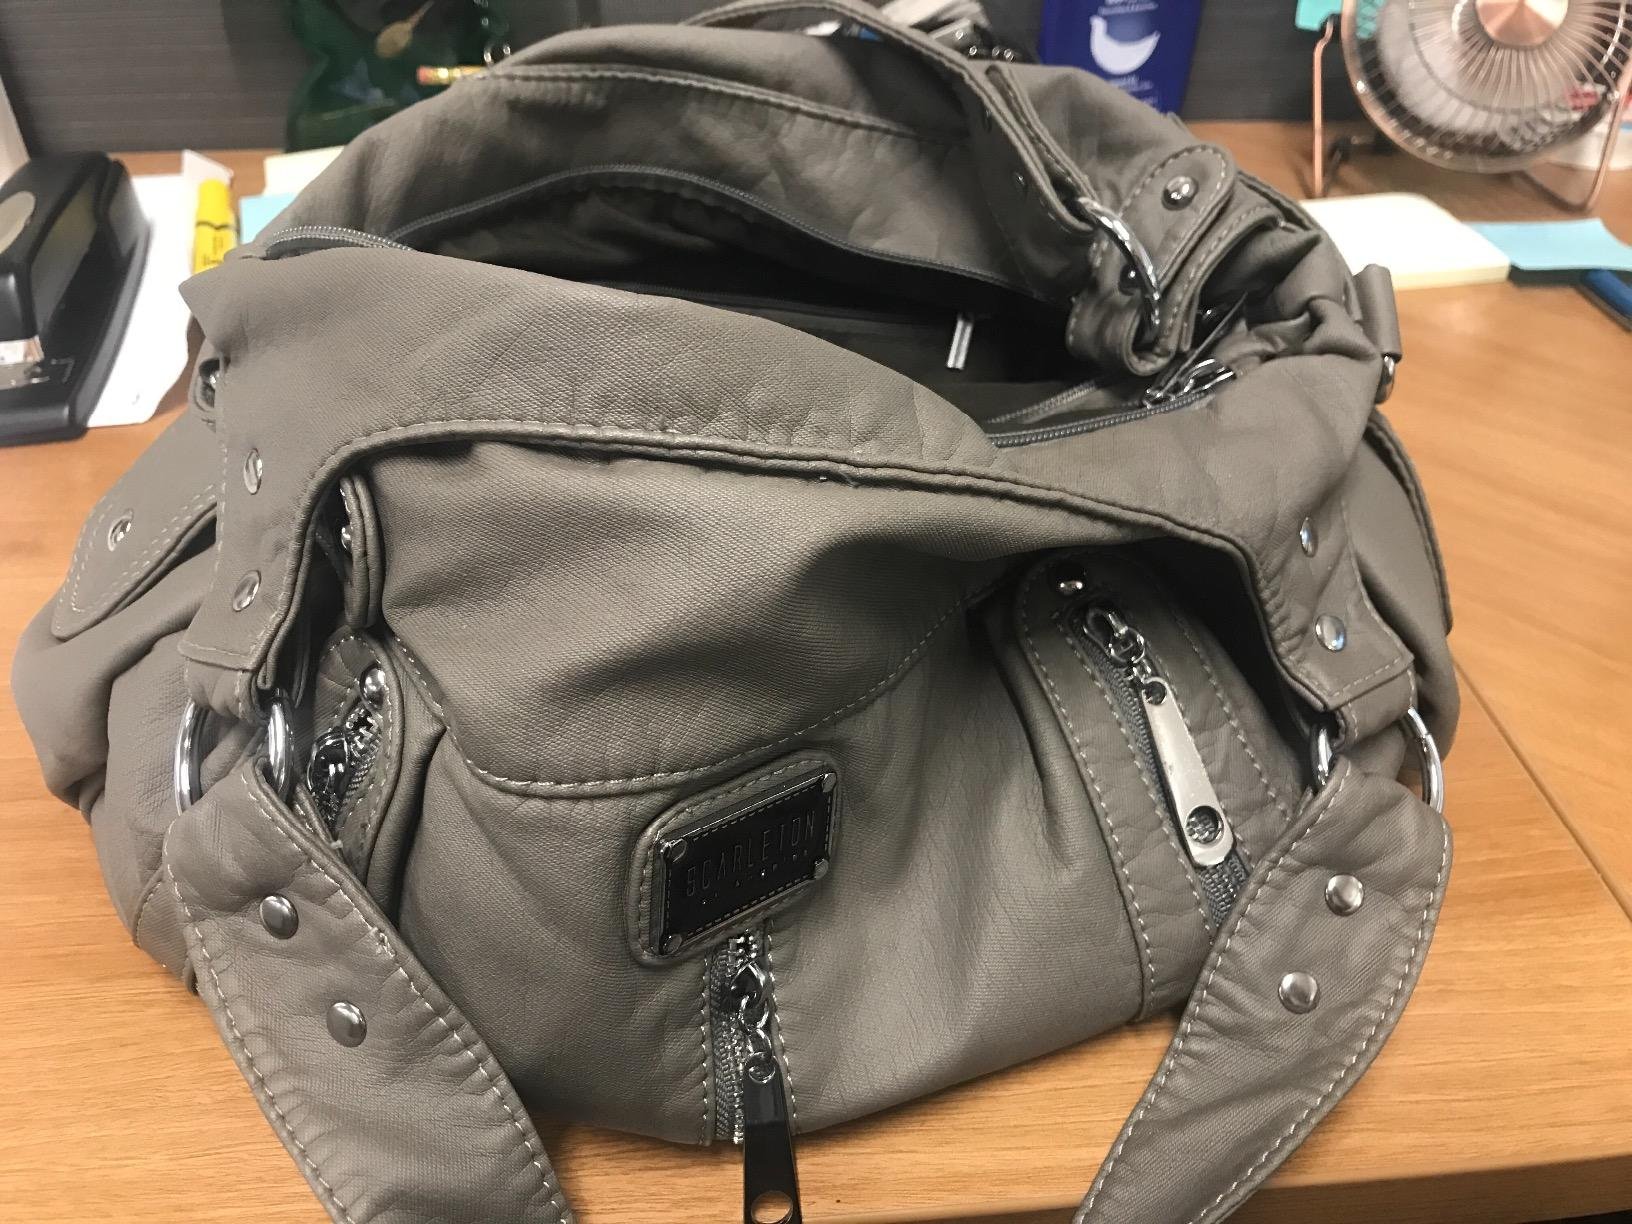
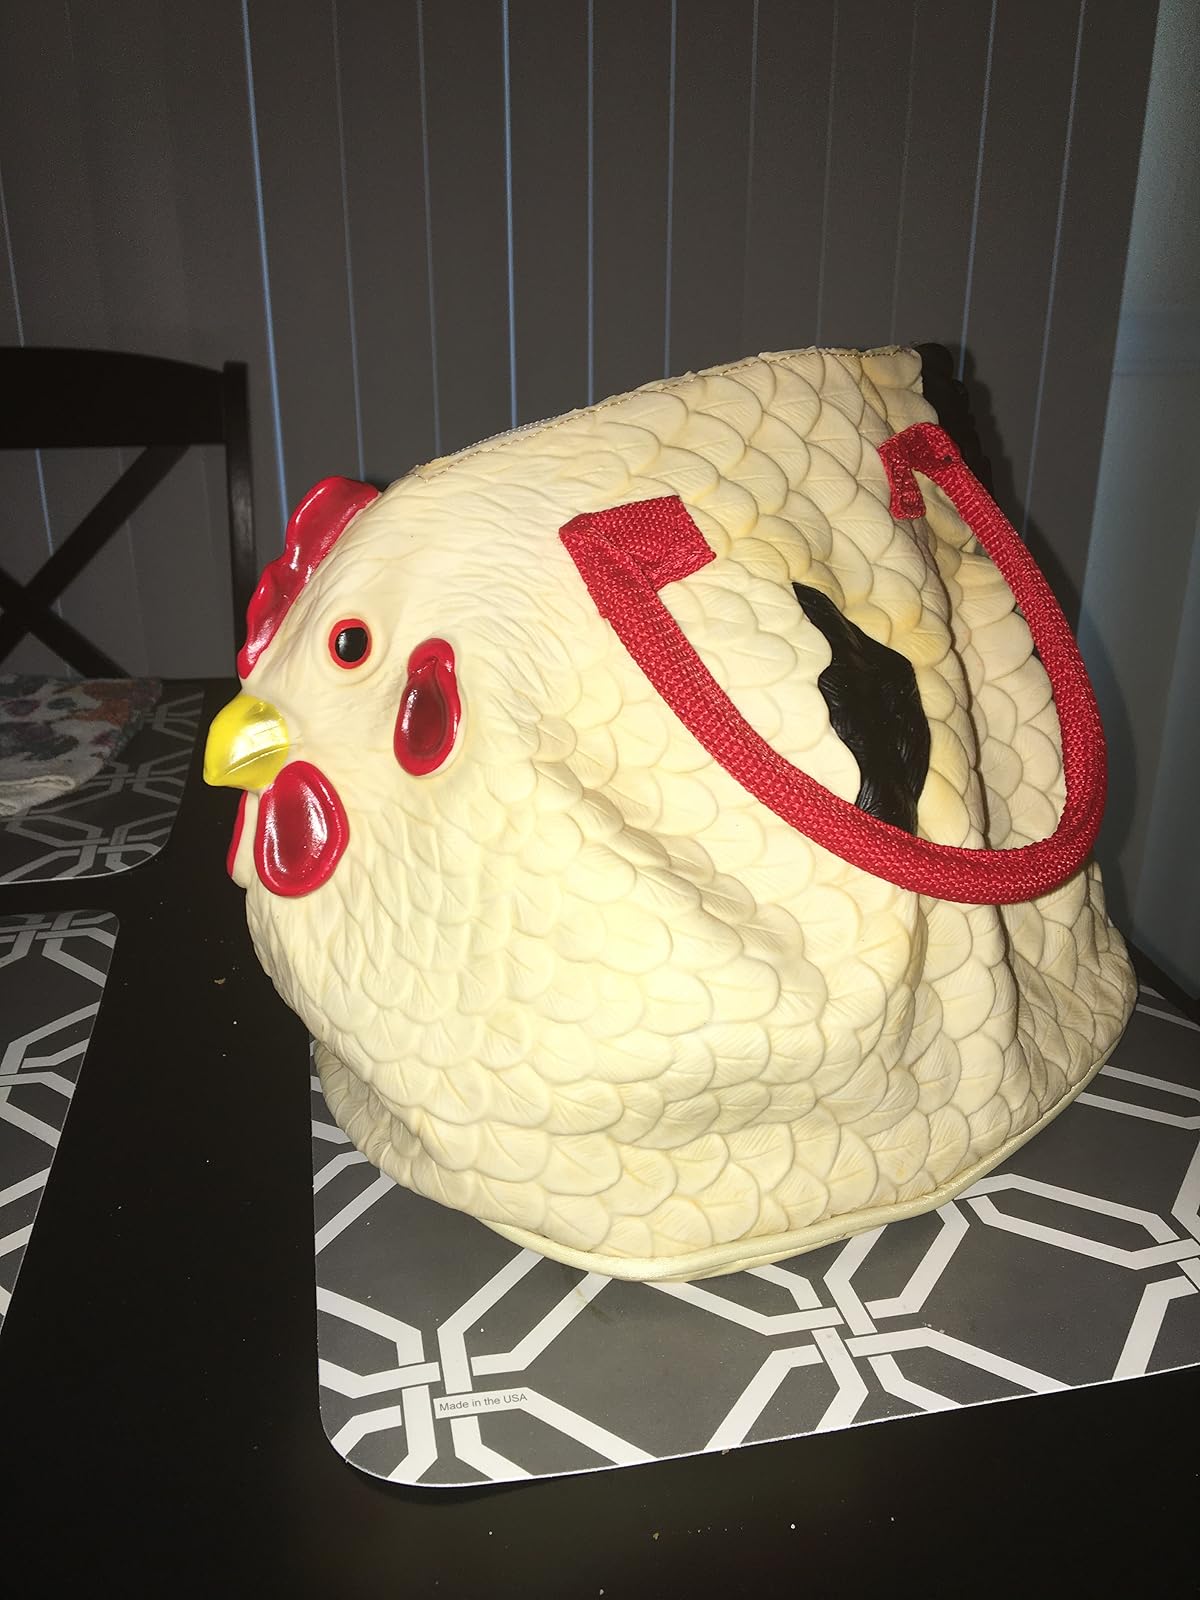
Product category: accessories_handbag
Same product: no